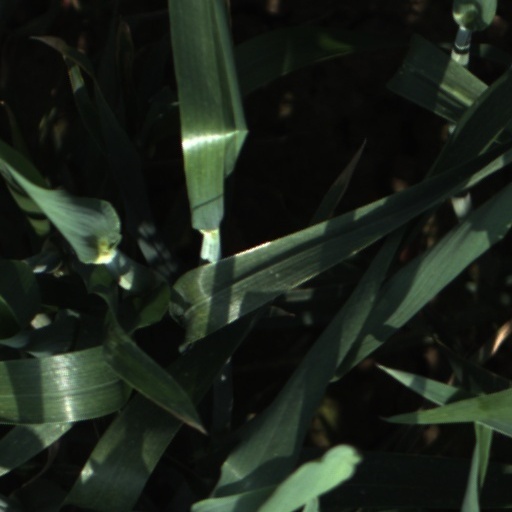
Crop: wheat